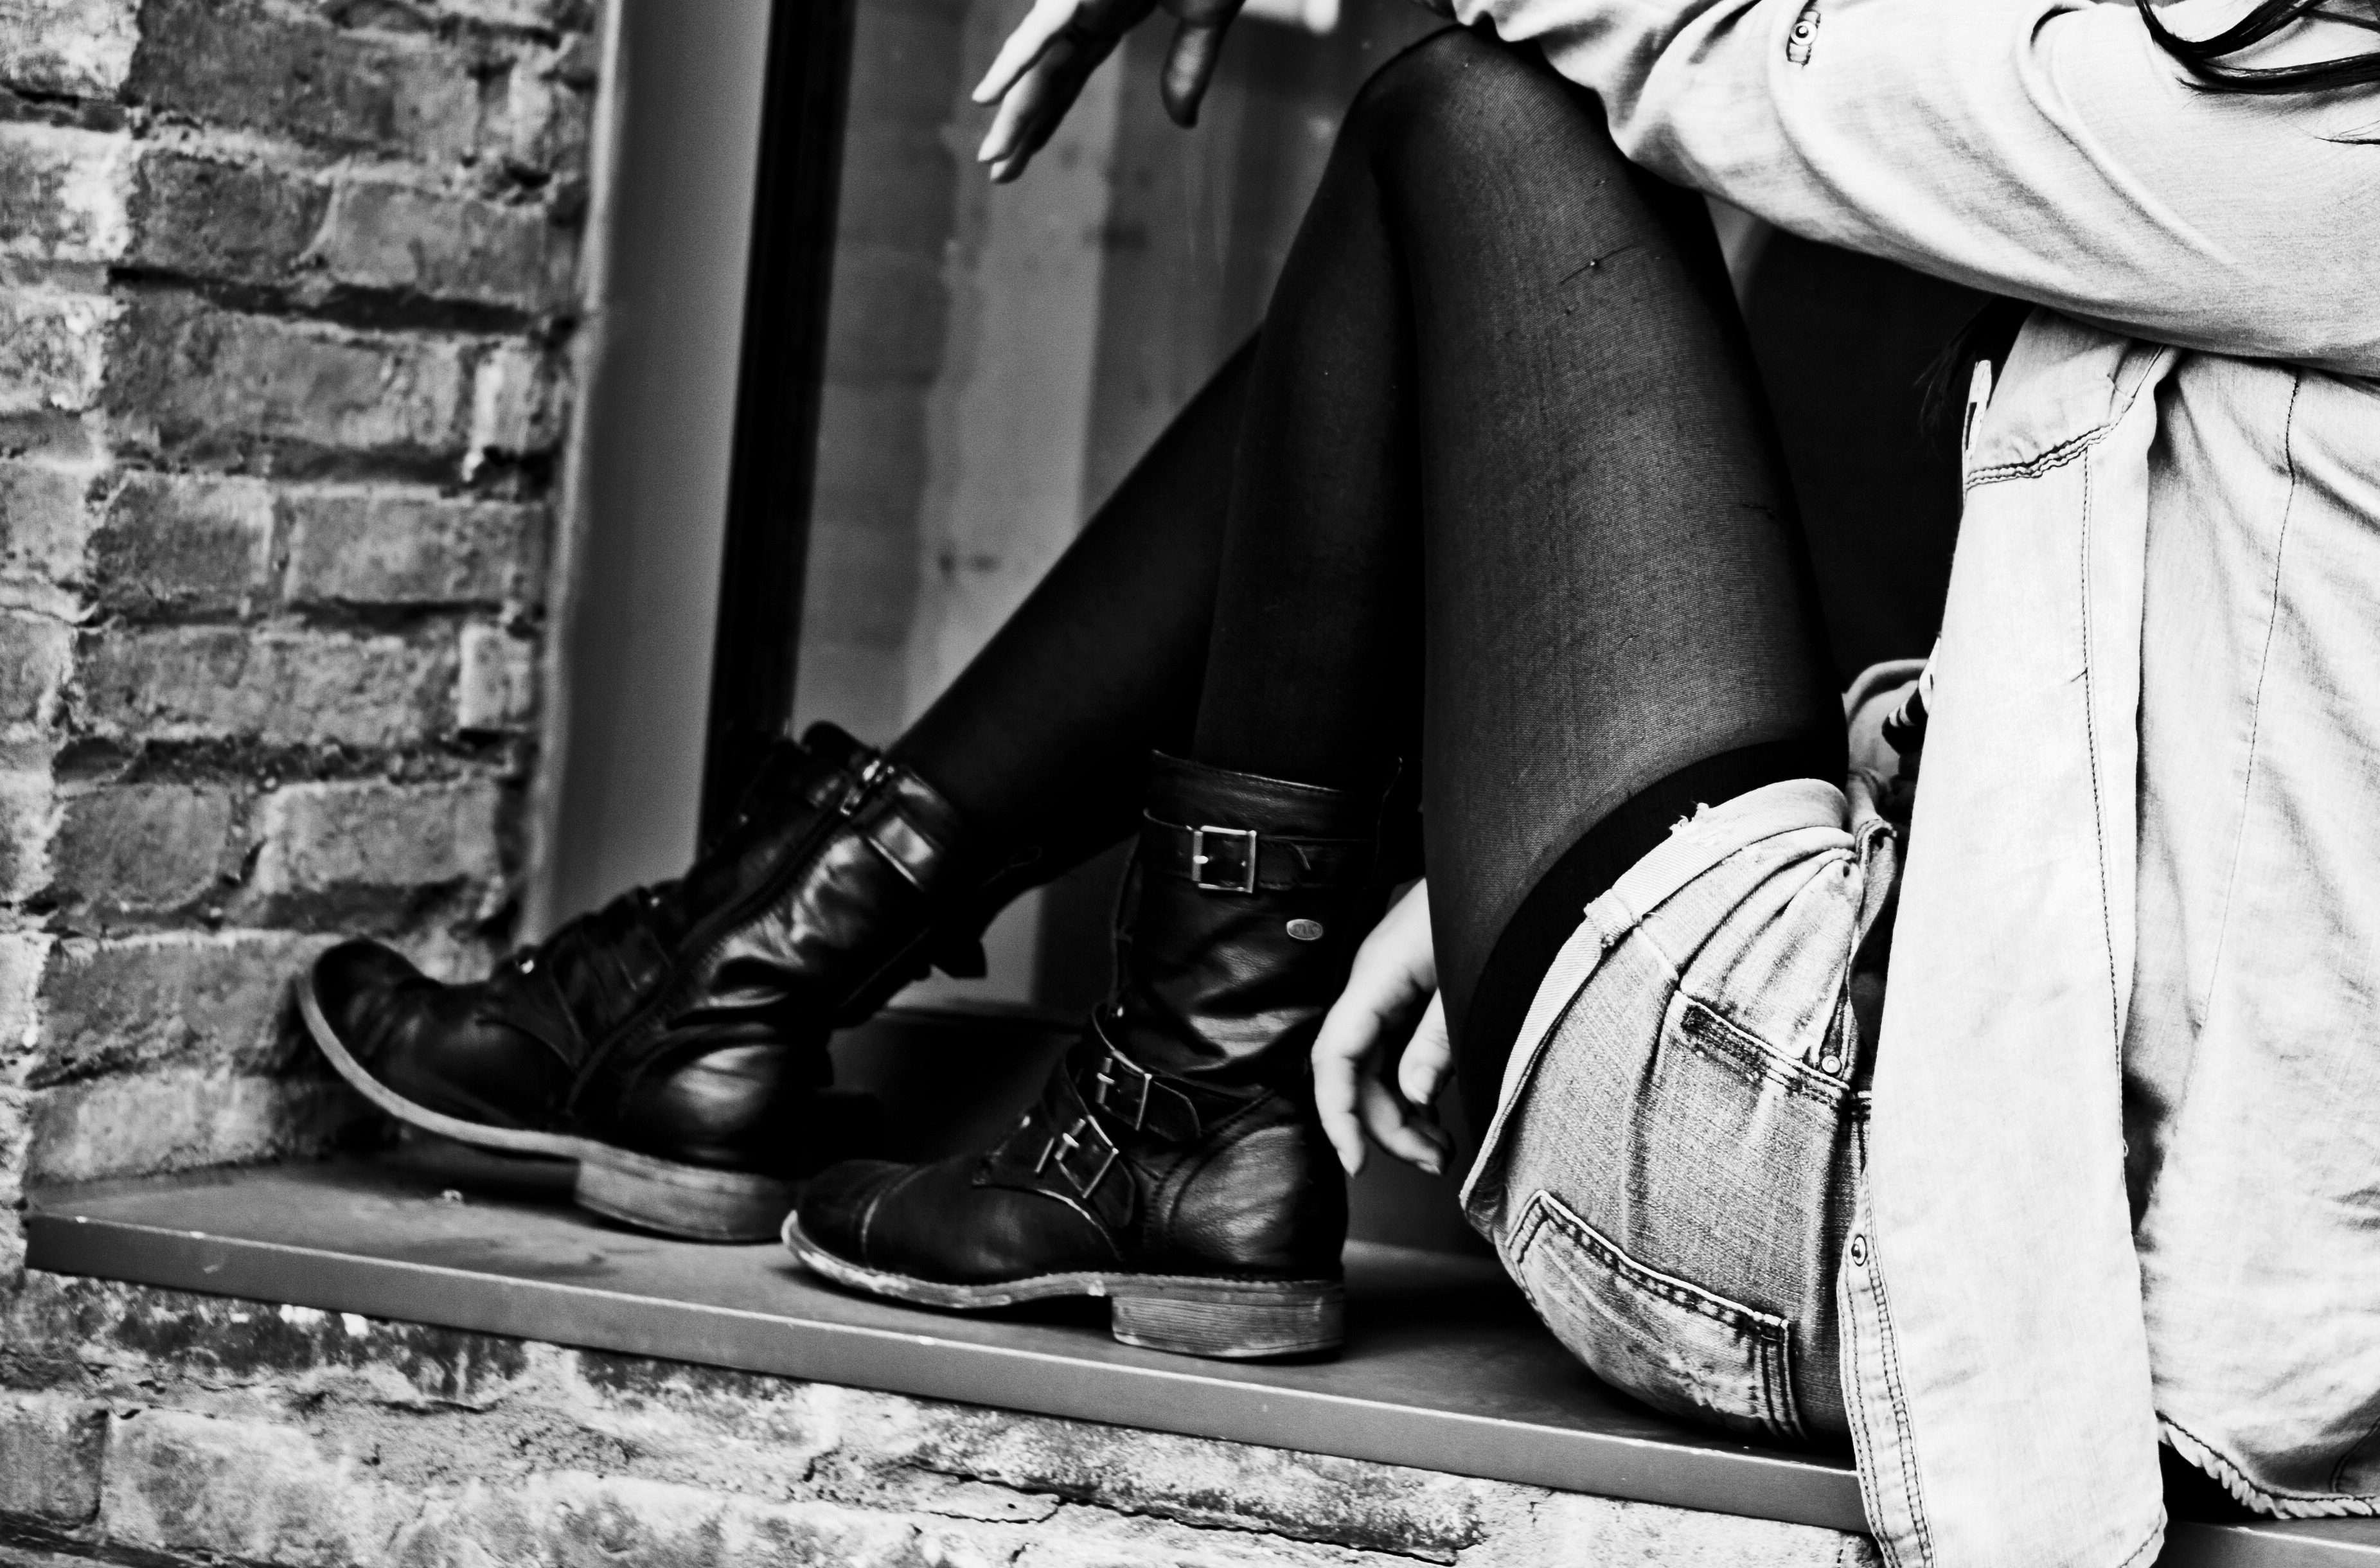
man, shoe, black and white, woman, white, photography, leg, model, spring, sitting, fashion, clothing, black, monochrome, shoes, women, sports, footwear, photograph, stilettos, photo shoot, monochrome photography, film noir, human positions